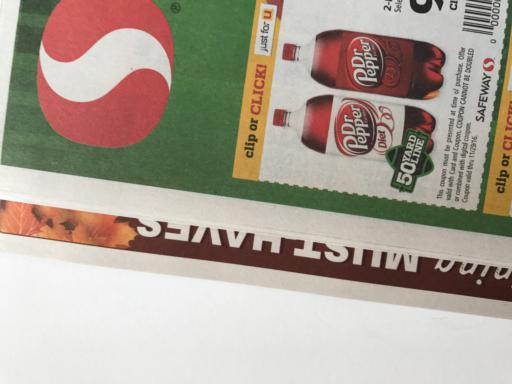
Label: paper